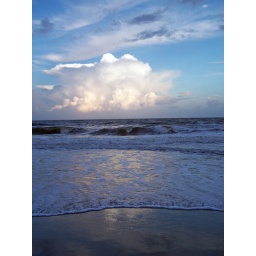
That's the temperature of the water in Myrtle Beach. I can't get my bath water that warm in Maine!